Vincent Castell

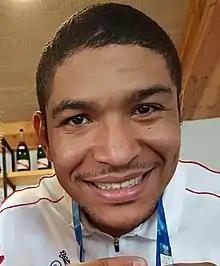
Vincent Castell in 2018

Vincent Castell (born 2 January 1992) is a French bobsledder. He competed in the four-man event at the 2018 Winter Olympics.